Madeline and Marion Fairbanks

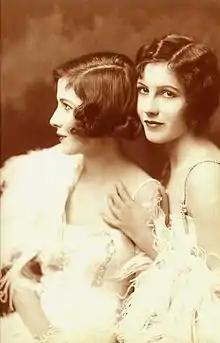
The Fairbanks twins, Madeline and Marion Fairbanks

The Fairbanks twins began their stage career in "The Bluebird" at the New Theatre in New York, NY.